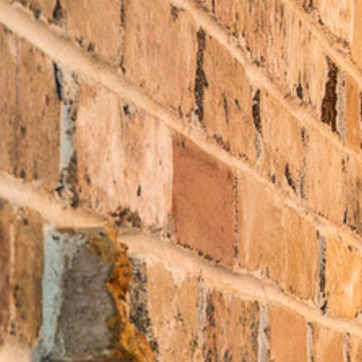
Material: brick